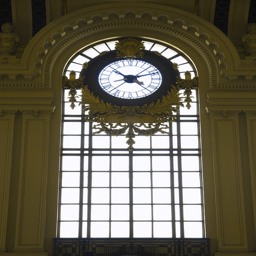
A clock as seen in front of an arched window.
A clock mounted in the top of an ornate window
An ornate clock in the window of a white interior building
An ornamental clock hangs in a window surrounded by grand moldings.
A clock attached to a large window with light shining through.